.303 British

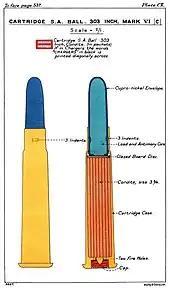
Longitudinal section of Mk VI ammunition 1904, showing the round nose bullet

The Mk II round-nosed bullet was found to be unsatisfactory when used in combat, particularly when compared to the "dum-dum" expanding bullet rounds issued in limited numbers in 1897 during the Chitral and Tirah expeditions of 1897–98 on the North West Frontier of India. This led to the 1898 introduction of the "Cartridge S.A. ball .303 inch Cordite Mark III", basically the original 215-grain (13.9 g) bullet with the jacketing cut back to expose the lead in the nose. The Mk III load, however, was almost immediately withdrawn as a result of production issues leading to the introduction of the similar Mk IV hollow-point loading in February of the next year, which was put into mass production in Britain, Canada and New Zealand. Following the pivotal Battle of Omdurman of the Mahdist War, Major Mathias of the Royal Army Medical Corps observed a young man who had been struck twice by Mark IV bullets: